One A.M. (1916 film)

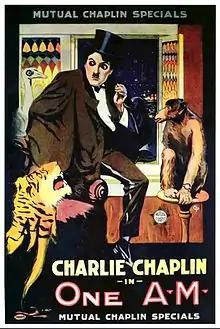

One A.M. is a unique Charlie Chaplin silent film created for Mutual Film in 1916. It was the first film he starred in alone, and also one of the very few films in which he did not play the Tramp character.